Bill Downing

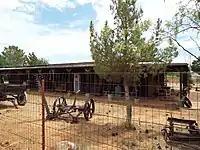
Ranch house in Pearce

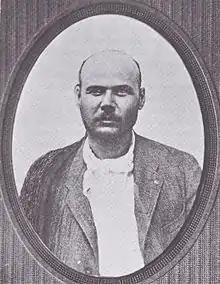
Constable Burt Alvord

Downing and his wife moved to the town of Willcox. There he spent most of his time hanging around saloons and associating with the members of an outlaw gang run by Albert R. “Burt” Alvord, who was the town constable when he wasn't working as a ranch-hand. However, there was a particular person whom Downing did not like and that was William S. “Slim” Traynor.